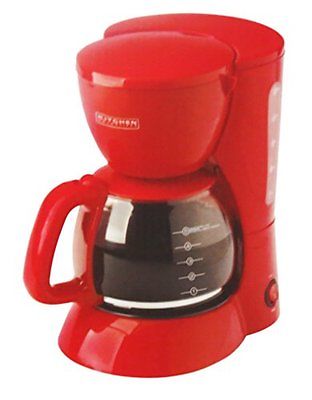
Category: coffee maker